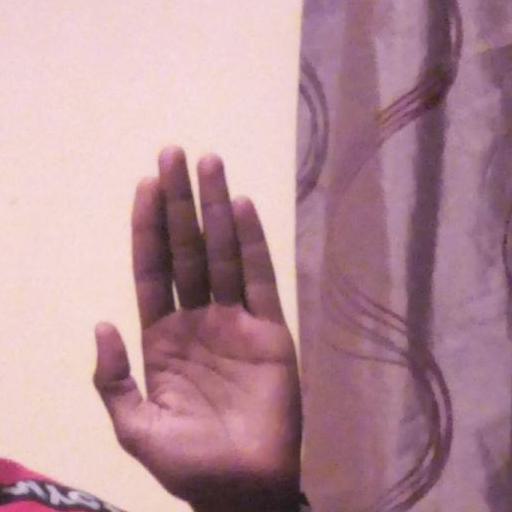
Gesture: stop